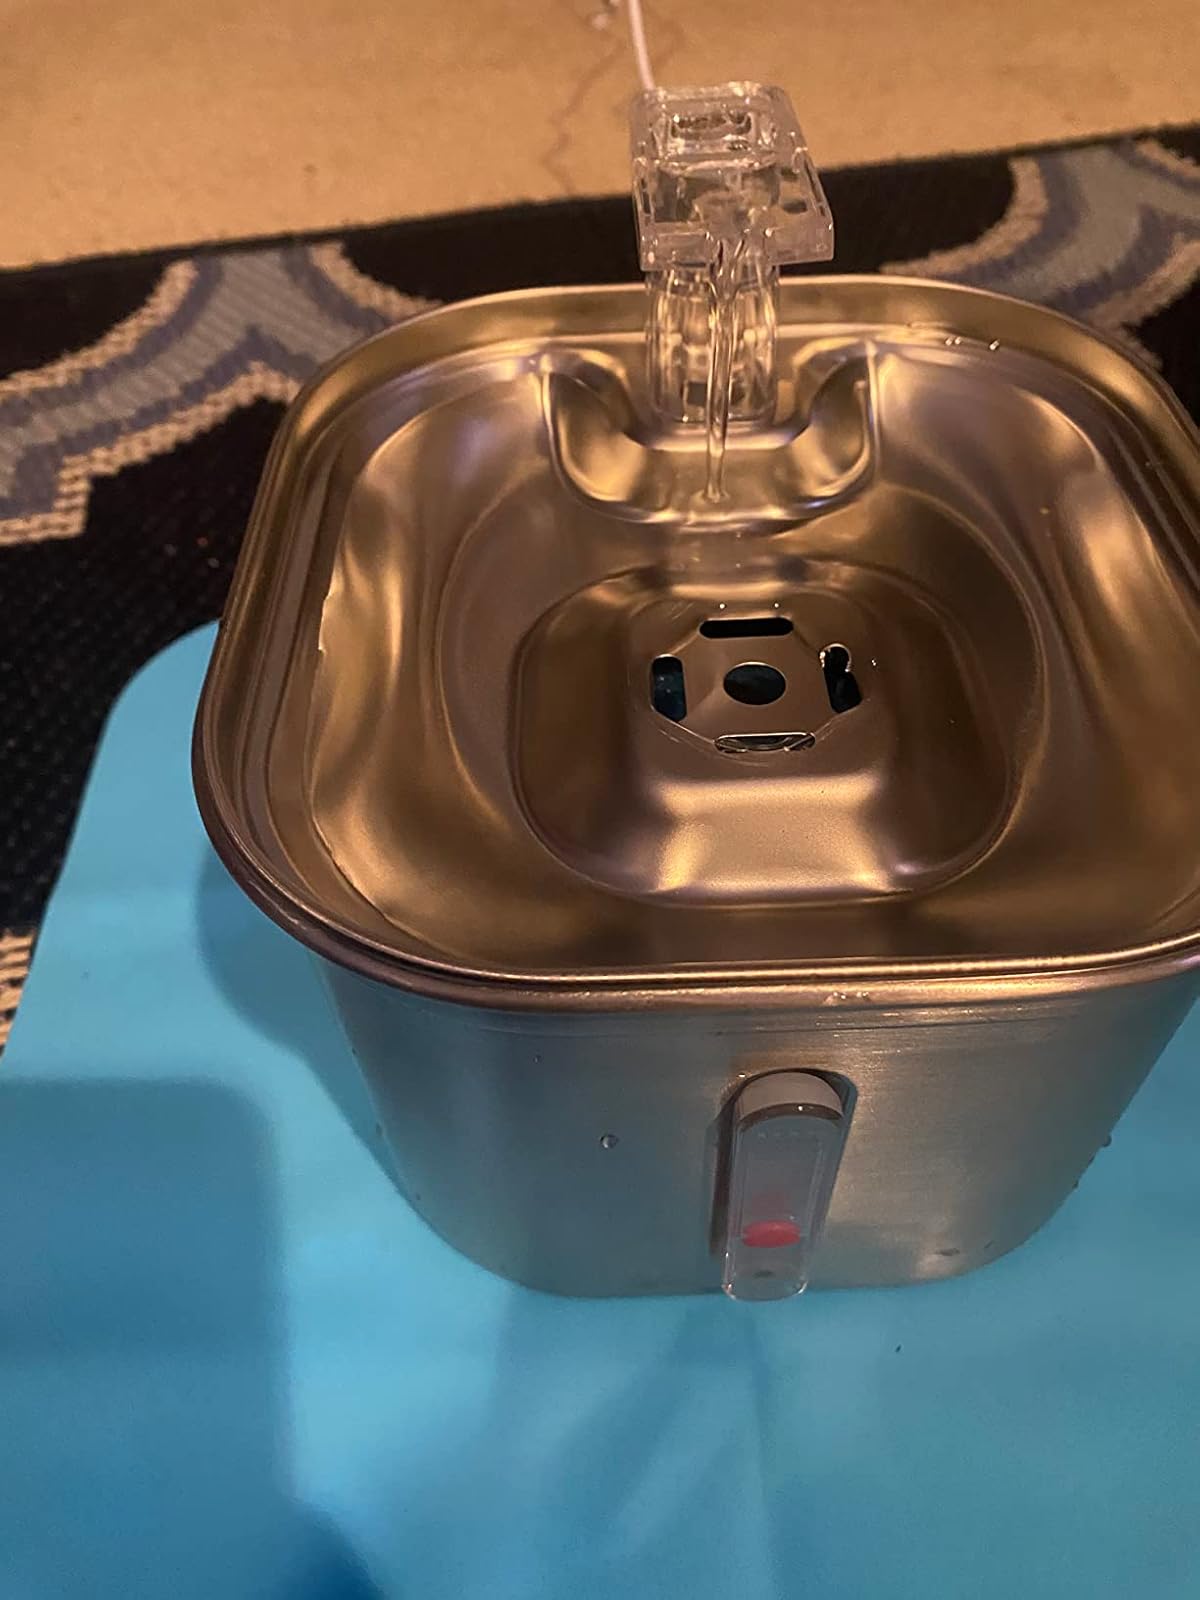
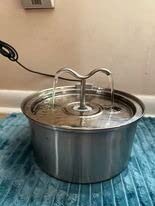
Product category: items_bowl
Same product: no